Knight's Fee (novel)

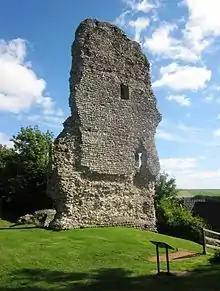
Remains of Bramber Castle, which appears in the novel

The central figure is Randall, orphan son of a Breton soldier and Saxon mother who works as a dog-boy in Arundel Castle. He is taken home by Sir Everard d'Aguillon, who holds the manor of West Dean from his feudal overlord de Braose, and is brought up with Sir Everard's grandson Bevis. The book follows the two as they grow up; when Sir Everard dies, Bevis becomes a knight and inherits the manor, with Randall as his squire. Bevis and Randall are part of the army led by Henry I against his older brother Robert Curthose in a campaign that culminates in the 1106 Battle of Tinchebray in Normandy.